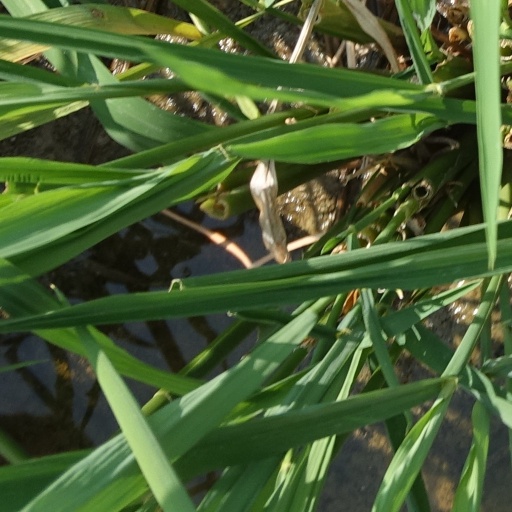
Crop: rice